Turnstile Ridge

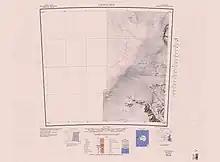
Turnstile Ridge in south center of mapped area

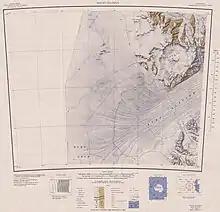
Nearby peaks in north center of mapped area

Turnstile Ridge is south of the Darwin Névé and southwest of the Meteorite Hills of the Darwin Mountains.